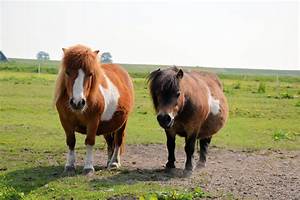
Label: cavallo